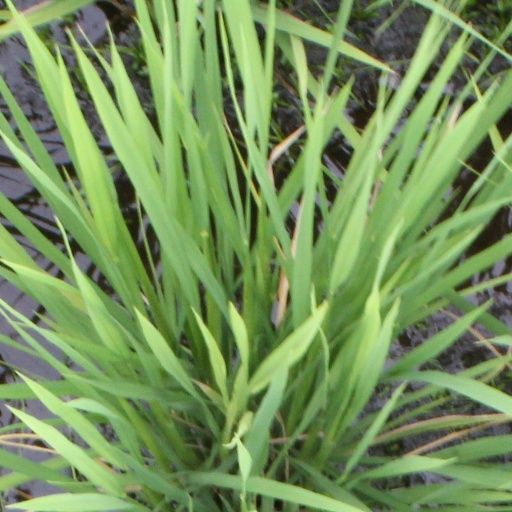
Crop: rice